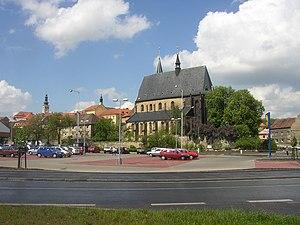
Slaný est une ville du district de Kladno, dans la région de région de Bohême-Centrale, en Tchéquie. Sa population s'élevait à 15 864 habitants en 2020.